Matra-Simca MS680

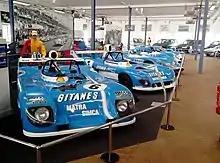
1974 Matra MS680 (car at the front; closest to the camera)

The Matra MS680 (sometimes referred to as Matra-Simca MS680) is a sports prototype racing car made by the French manufacturer Matra, which raced in the 1974 World Sports Prototype Championship and the 1974 24 Hours of Le Mans.